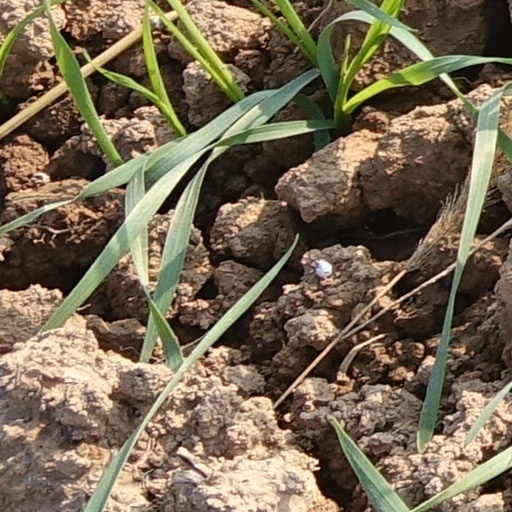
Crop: wheat